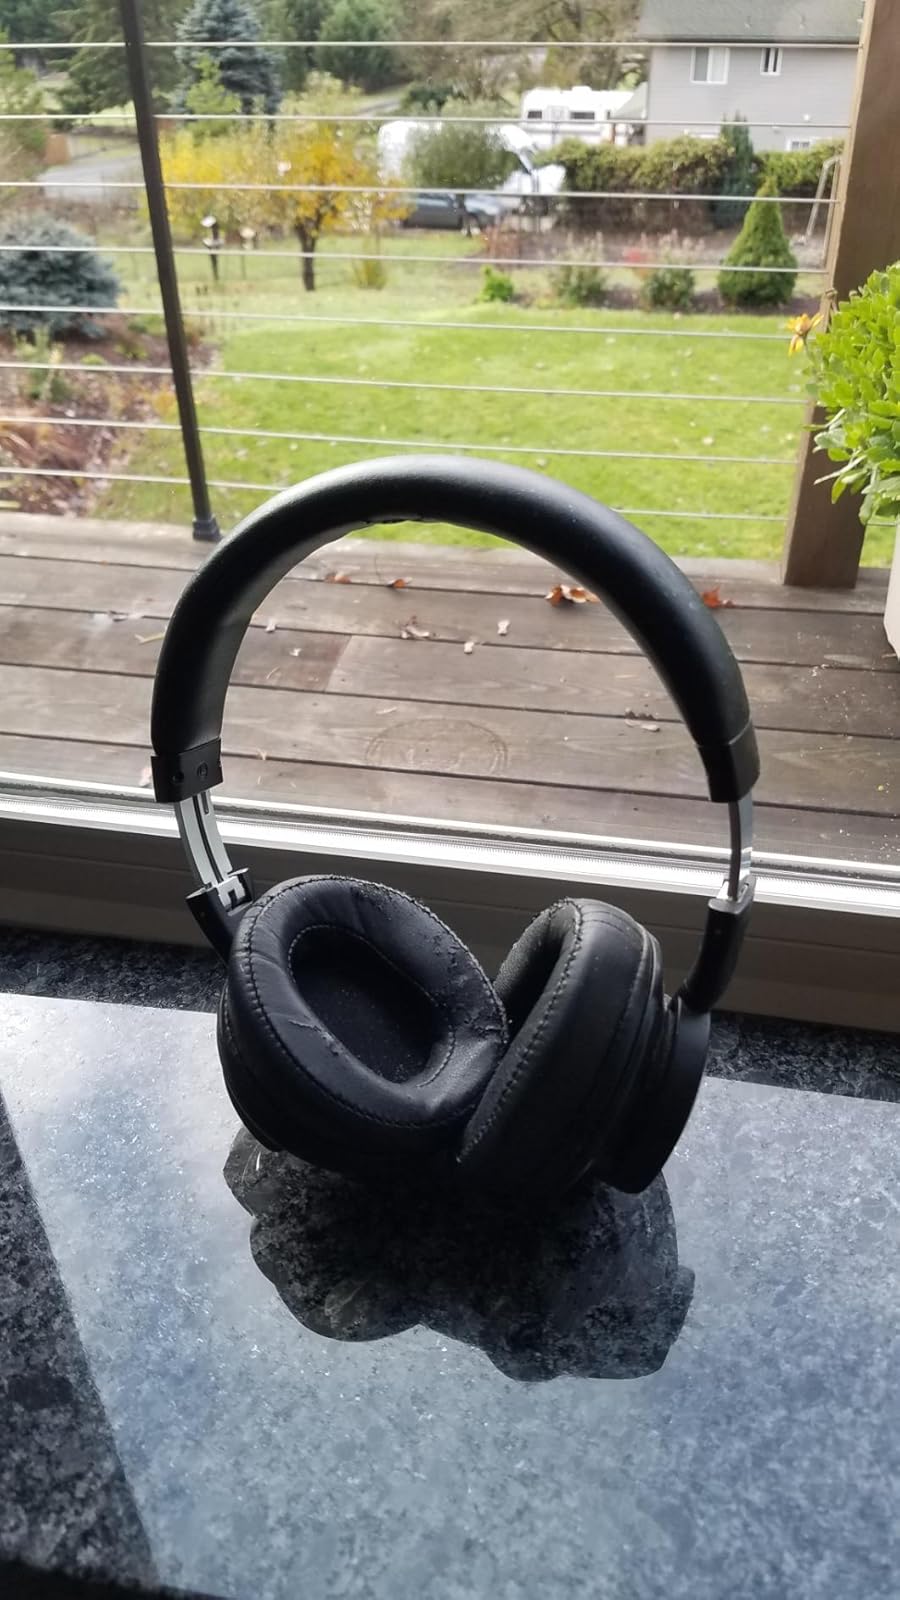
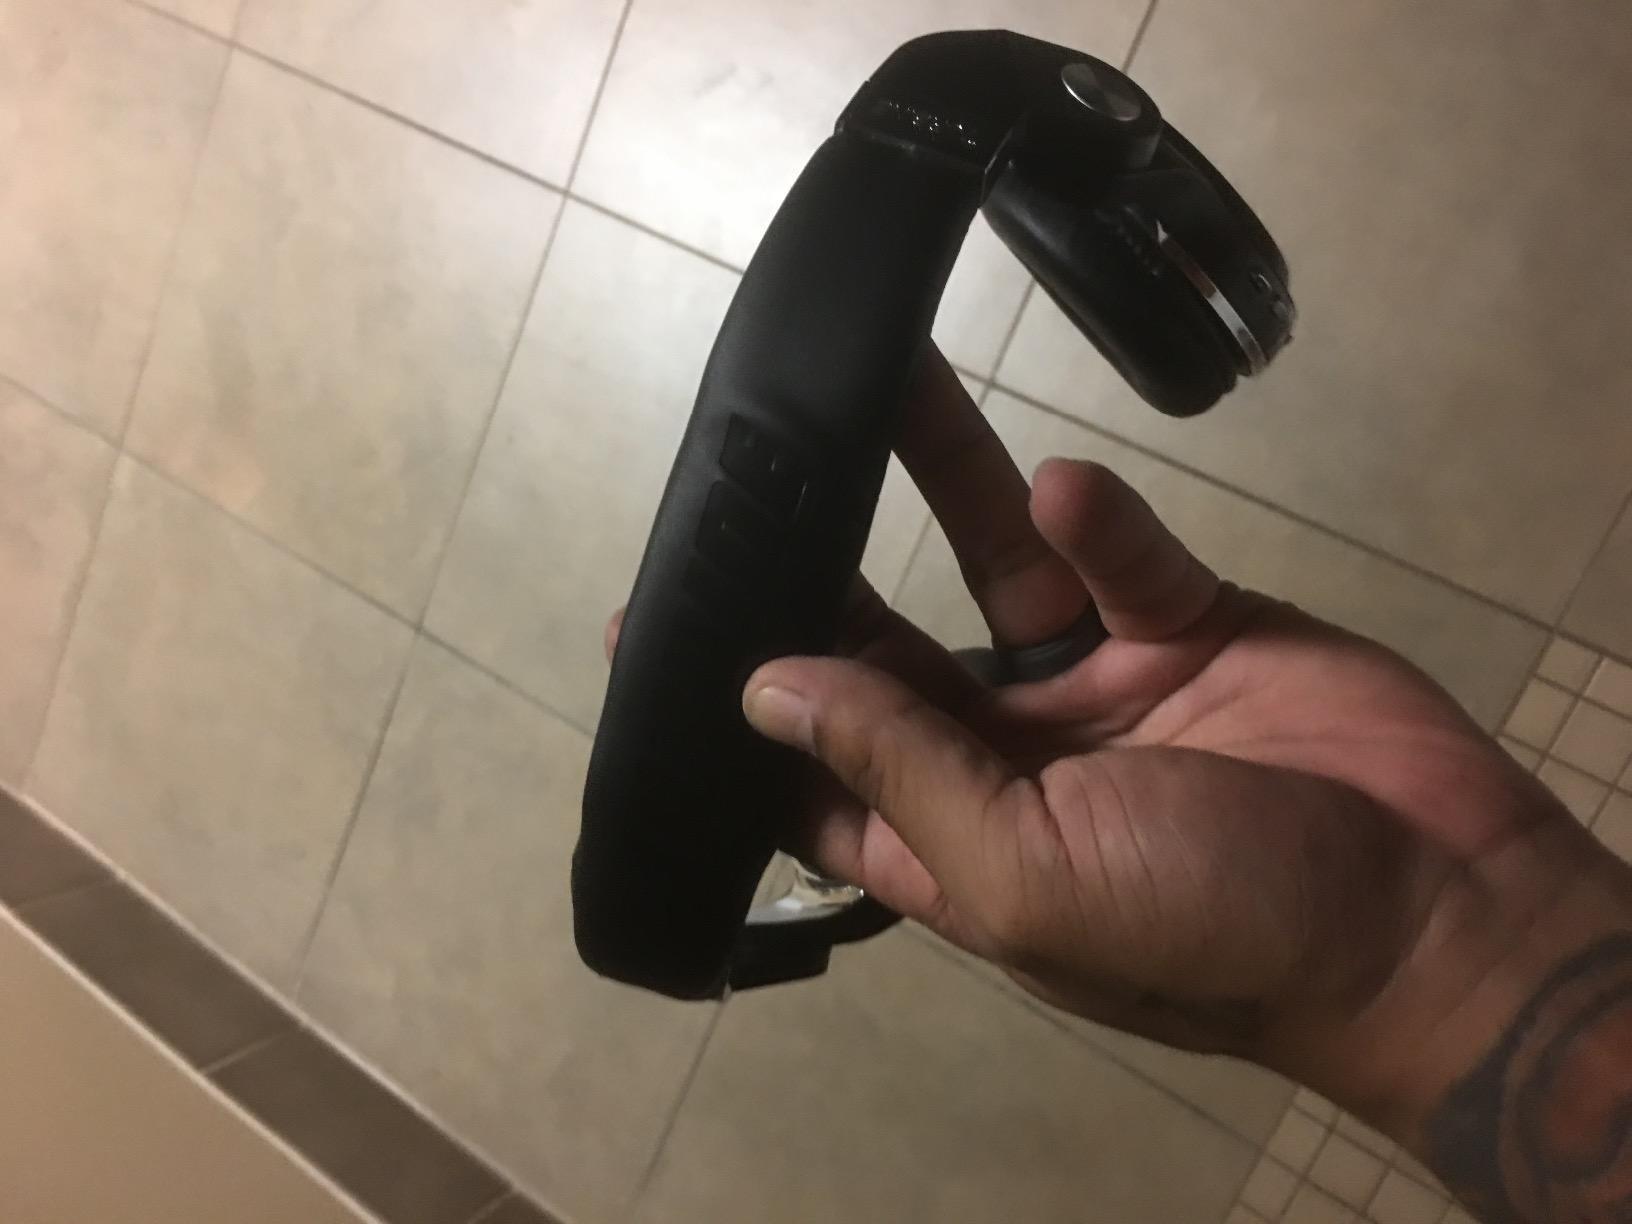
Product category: headphones
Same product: no